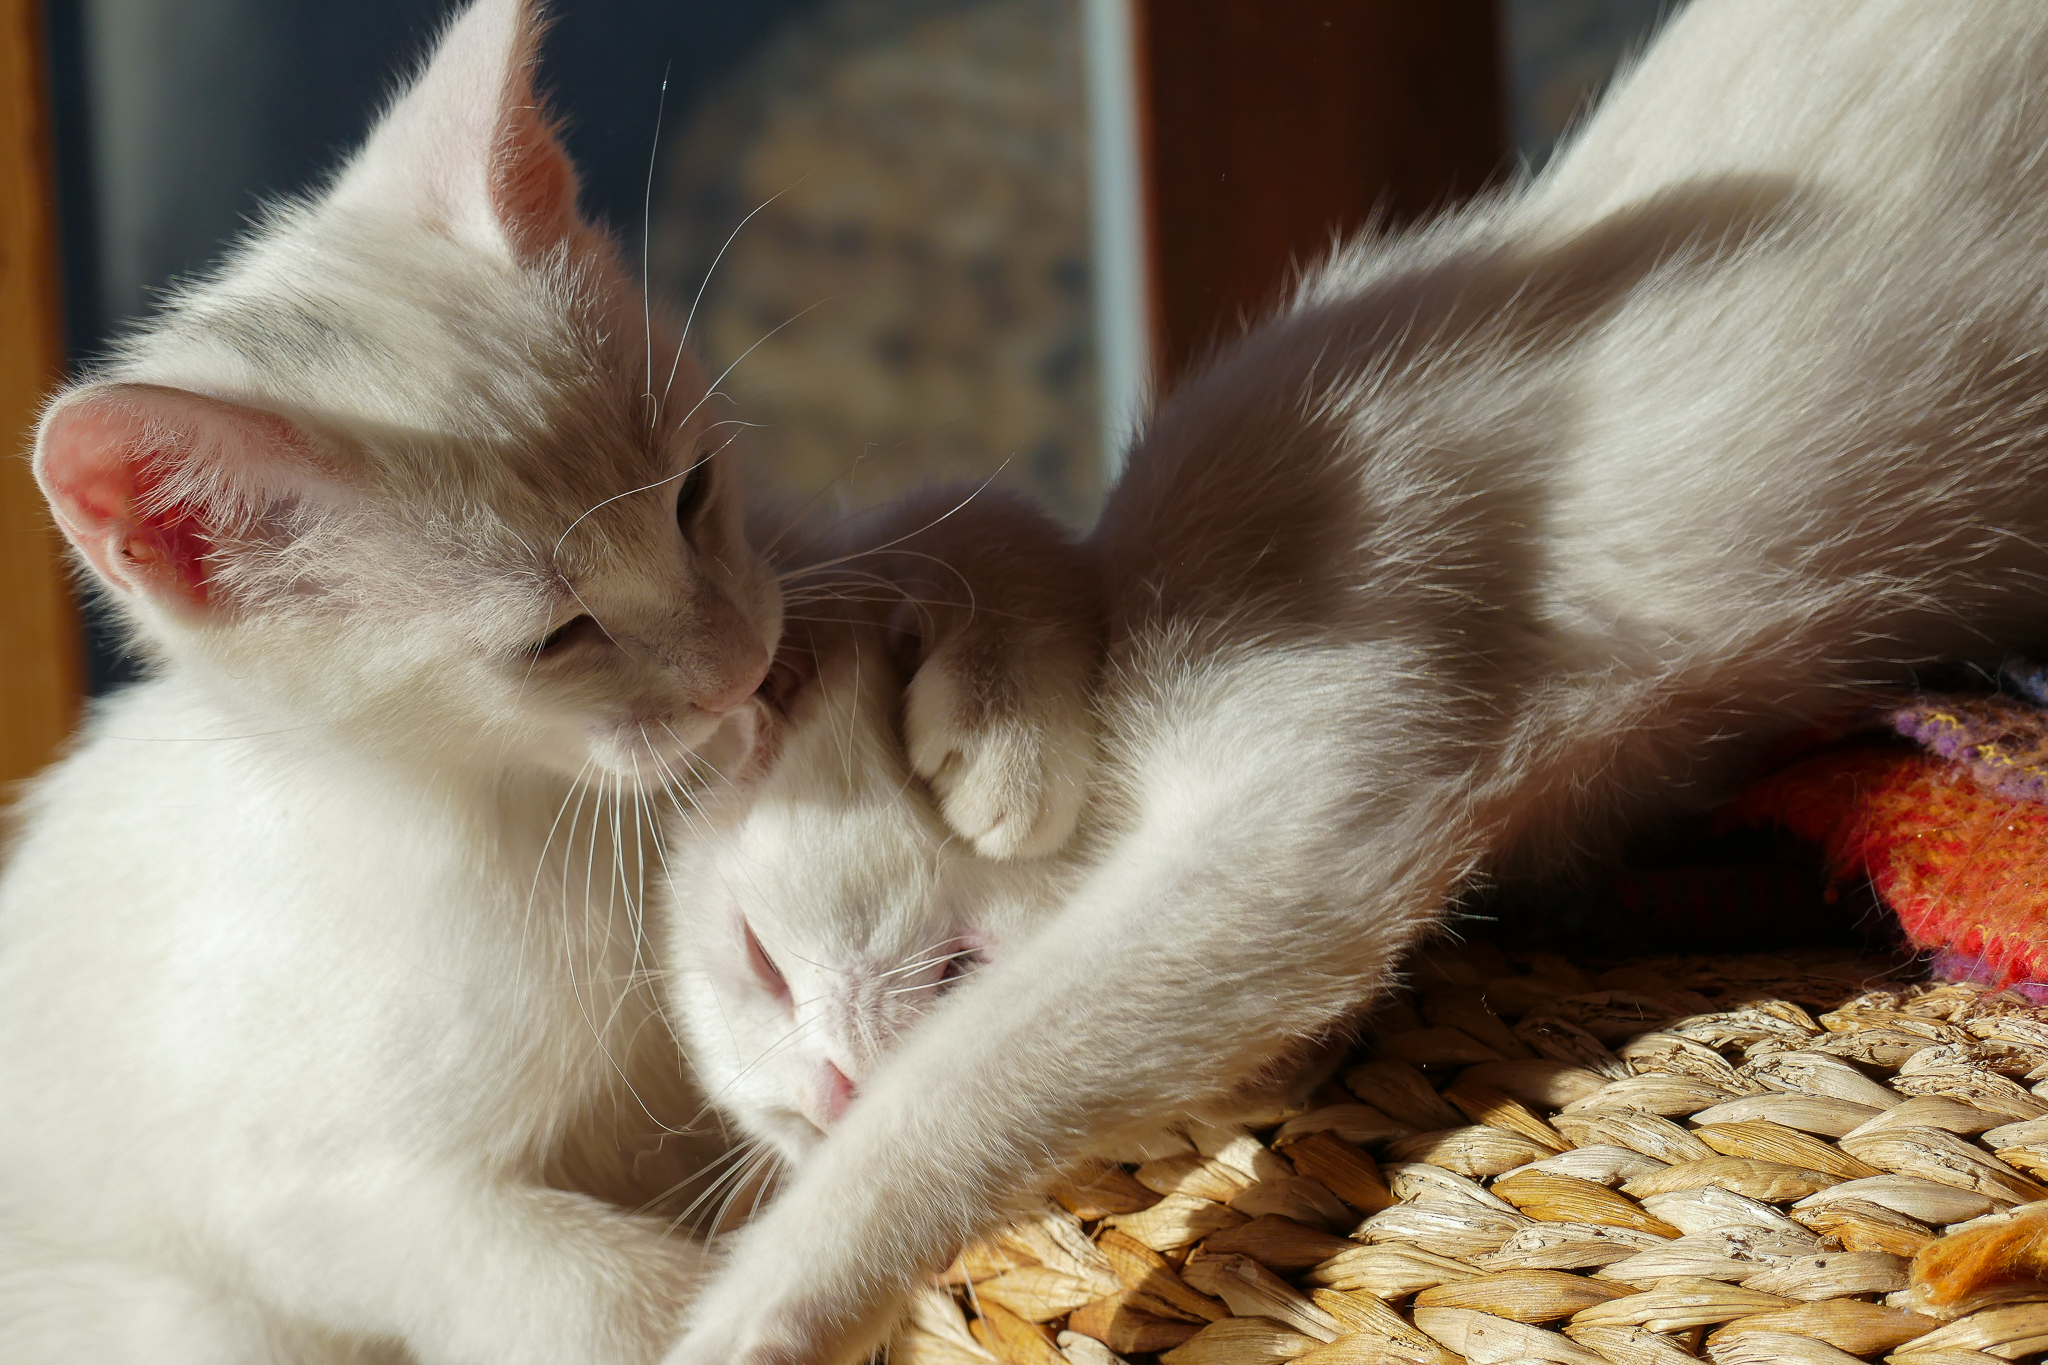
kitten, cat, mammal, close up, cats, nose, whiskers, animals, skin, vertebrate, gatos, lumixfz1000, fz1000, ggl1, xovesphoto, animales, panasoniclumixfz1000, small to medium sized cats, cat like mammal